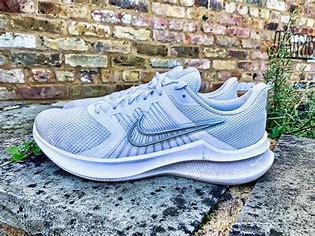
Brand: Nike
Model: Downshifter 11